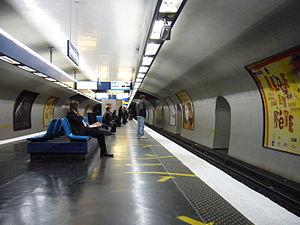
Vue de la station Invalides sur la ligne 13 du métro de Paris.